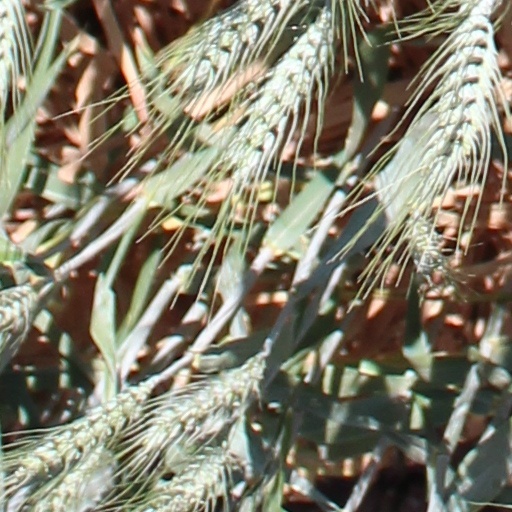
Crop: wheat